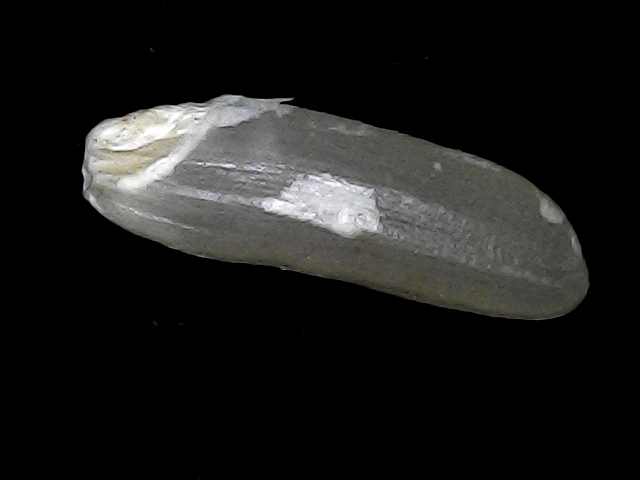
Rice variety: BD85